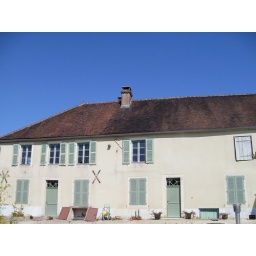
The sky is this fantastic, cloudless, blue that we so rarely see in England